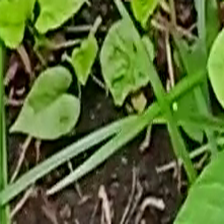
Weed species: Obscure_morning _glory(Ipomoea obscura)